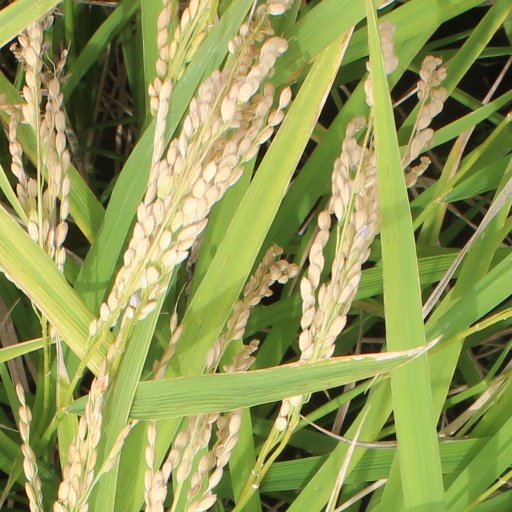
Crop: rice